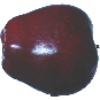
Label: red_delicious_apple